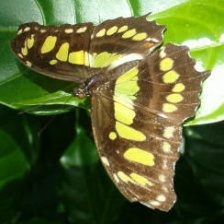
Species: MALACHITE